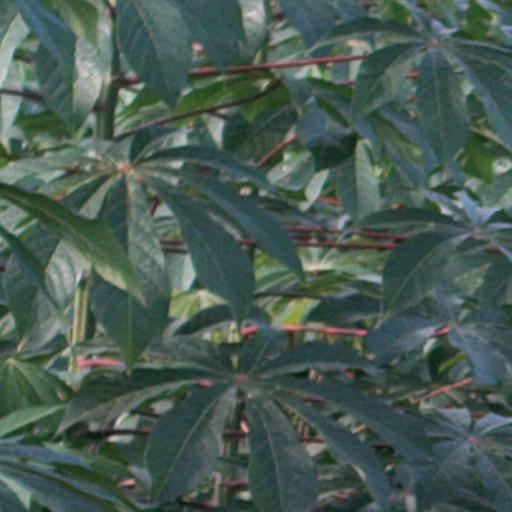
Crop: cassava